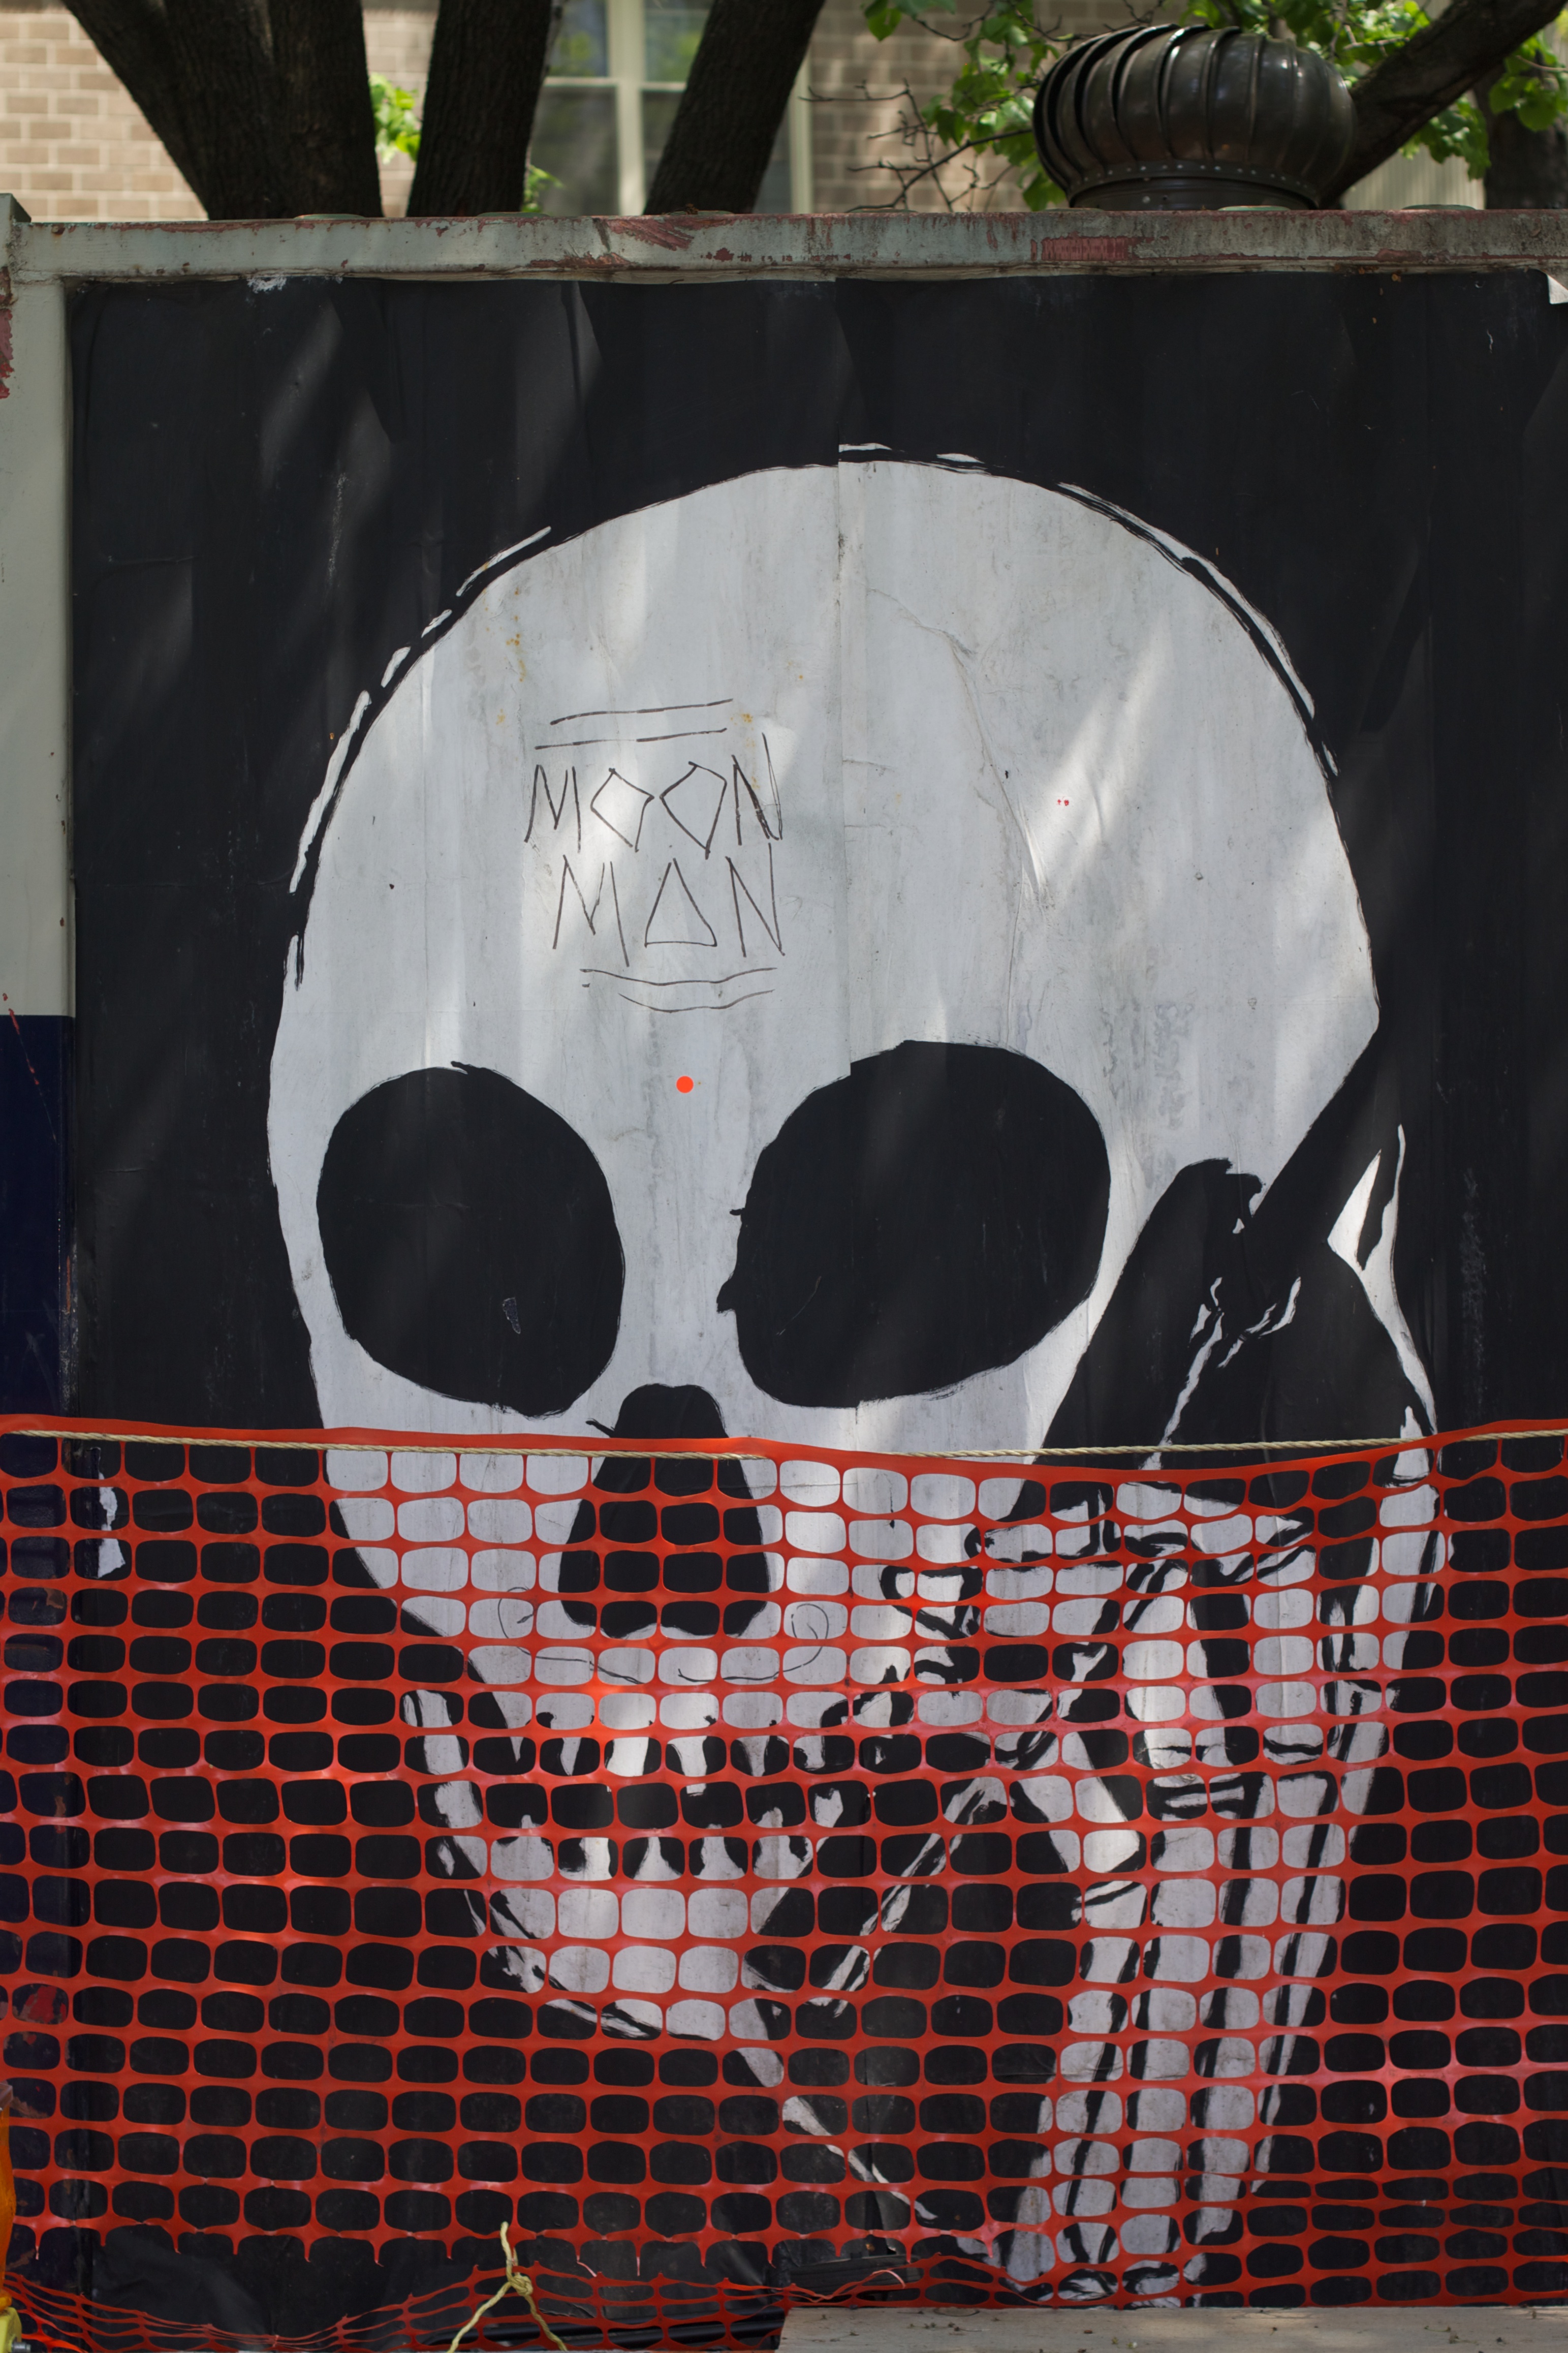
art, shape